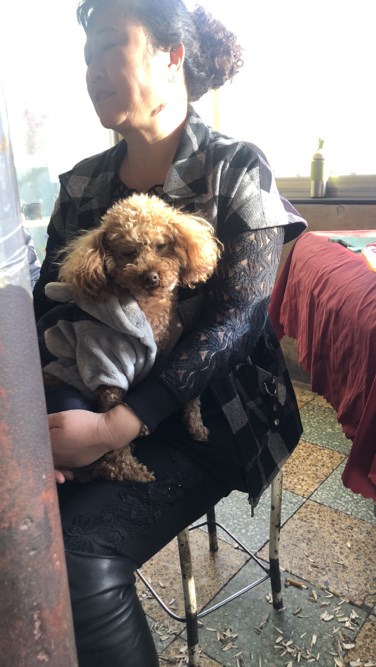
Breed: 7449-n000128-teddy